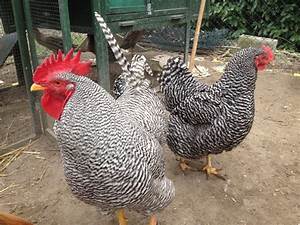
Label: gallina